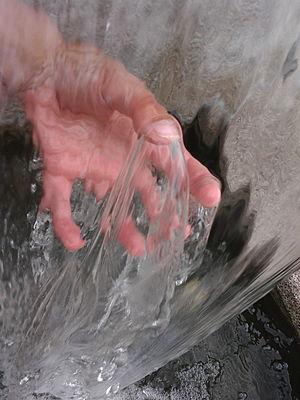
L'eau est une substance chimique constituée de molécules H₂O. Ce composé est très stable et néanmoins très réactif, et l'eau liquide est aussi un excellent solvant. Dans de nombreux contextes, le terme eau est employé au sens restreint d'eau à l'état liquide, ou pour désigner une solution aqueuse diluée.